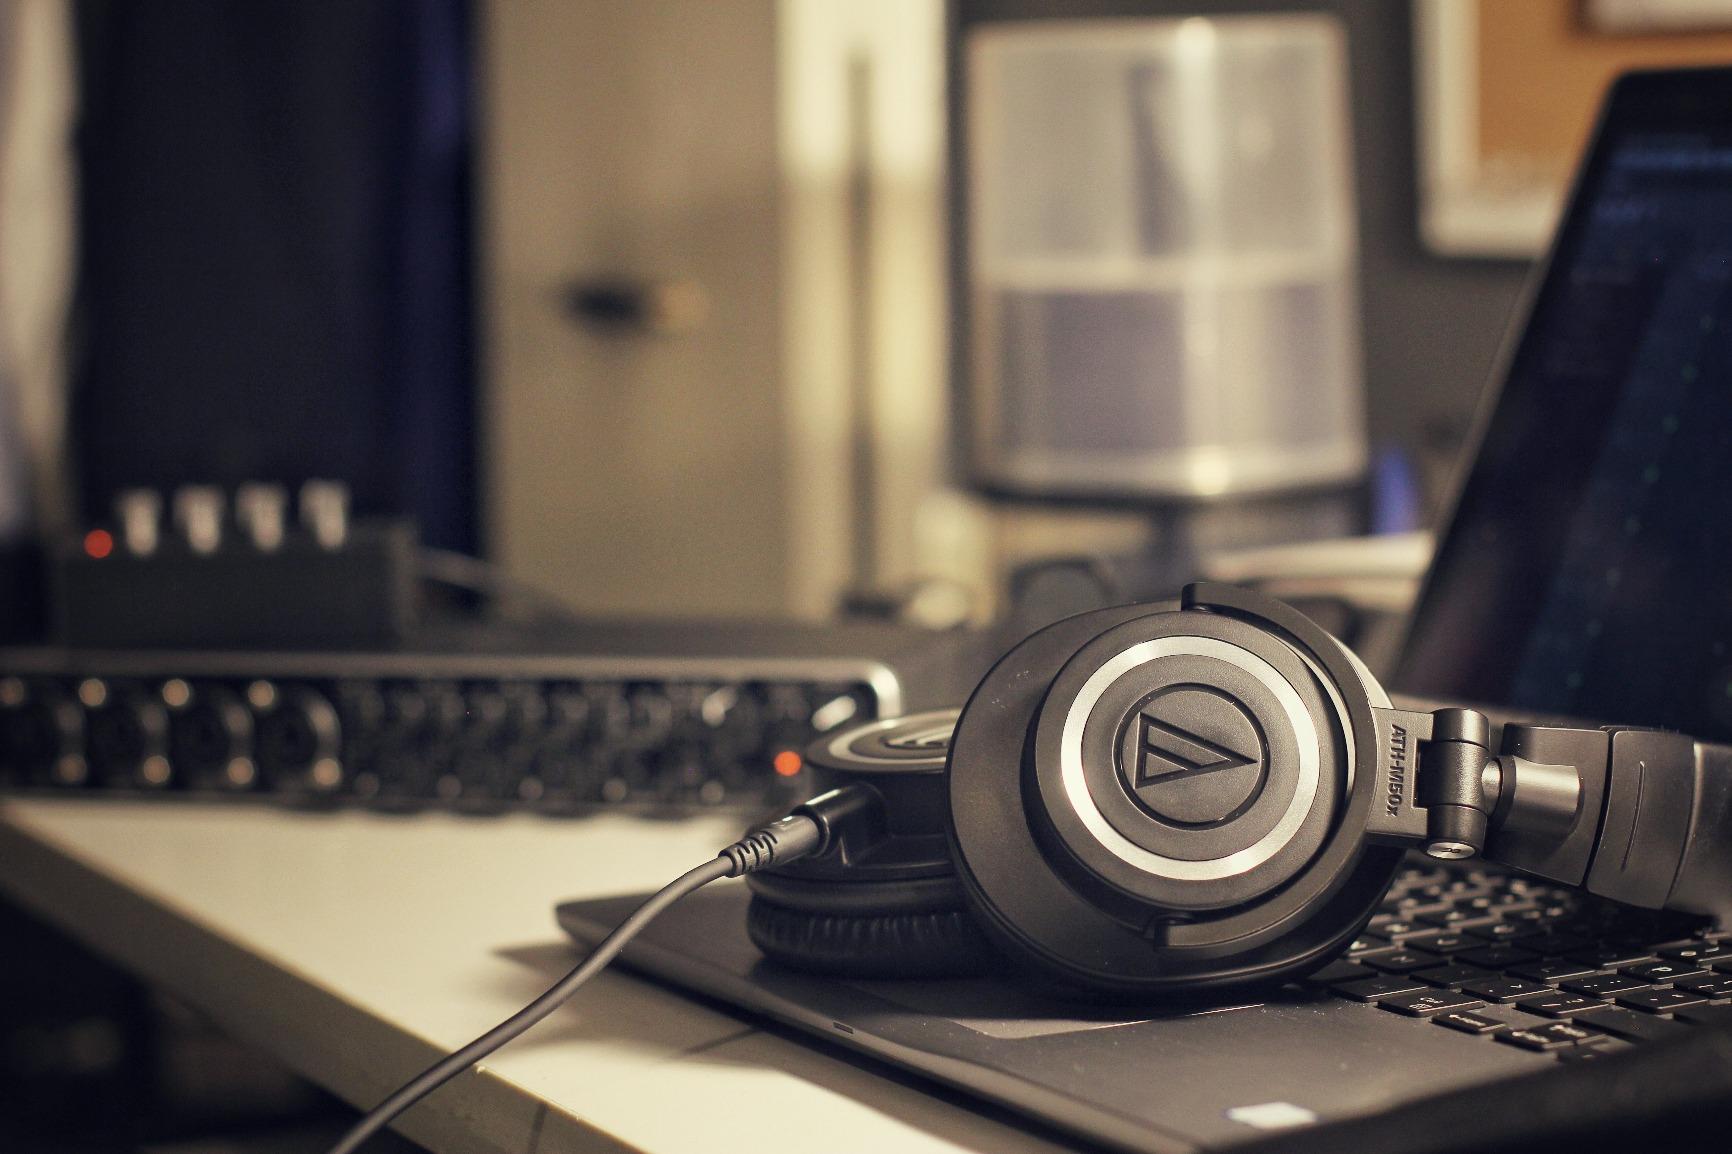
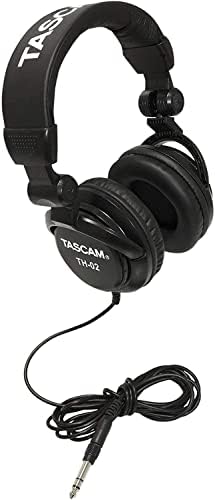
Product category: headphones
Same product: no